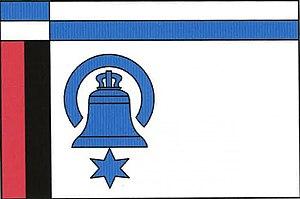
Myslkovice est une commune du district de Tábor, dans la région de Bohême-du-Sud, en République tchèque. Sa population s'élevait à 388 habitants en 2017.